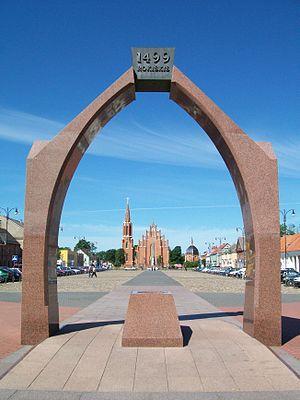
Rokiškis est le chef-lieu de la municipalité du district de Rokiškis dans le nord-est de la Lituanie. Elle comprenait 15 325 habitants en 2010.